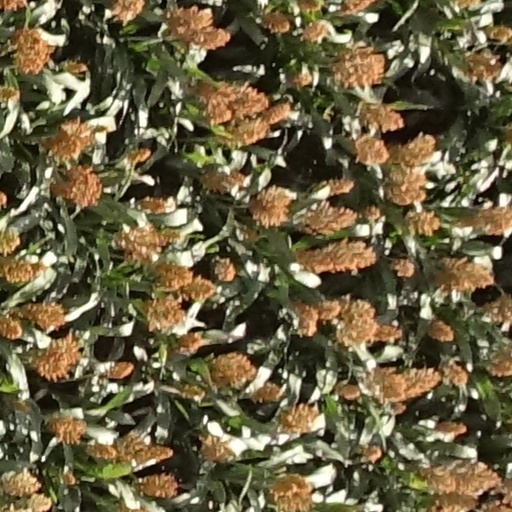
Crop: sorghum